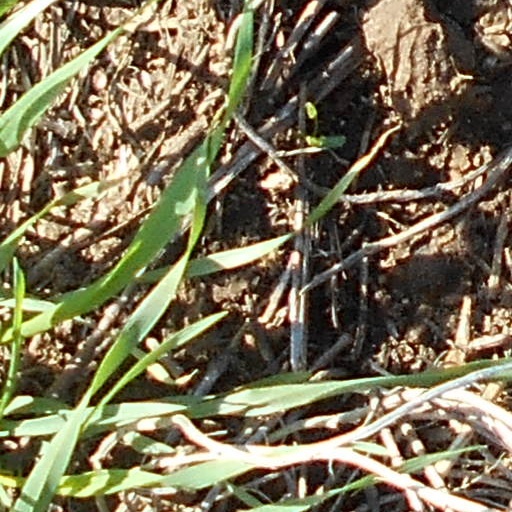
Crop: wheat